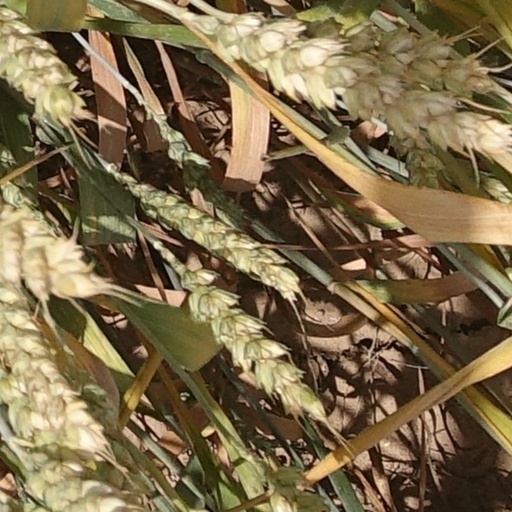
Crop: wheat